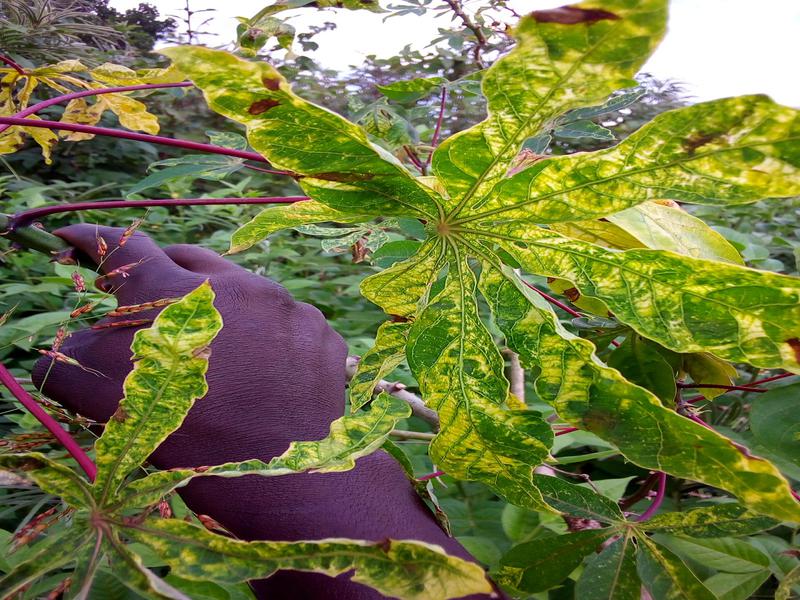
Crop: cassava
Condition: mosaic_disease